El Chavo del Ocho

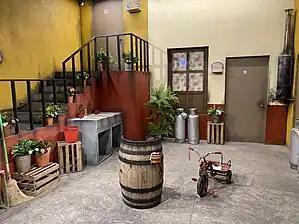
Recreation of the set of the series at the "Chanfle y Recontrachanfle"-themed restaurant, located in the State of Mexico.

In the series, many objects are used as symbols of either the characters or the neighborhood itself. The most iconic of these was the wooden barrel near the neighborhood entrance. This was El Chavo's "secret hiding place", and most characters were unaware that he had an apartment where he lived. A running gag about this is that they believed this was El Chavo's actual residence, which El Chavo was quick to clarify. Other symbols in the series include Quico's ball and other toys, lollipops, and balloons that represent the children, Don Ramón's cap, Doña Florinda's curls, Profesor Jirafales's cigar, the flowers of the budding romance of the latter two, Doña Clotilde's broom, etc.